Phases of Operation Car Wash

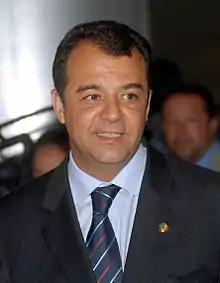
Sérgio Cabral, arrested in Phase 37

On 22 September 2016, the Federal Police opened Operation X-Files in Minas Gerais, Bahia, Rio de Janeiro, Rio Grande do Sul, São Paulo and the capital.